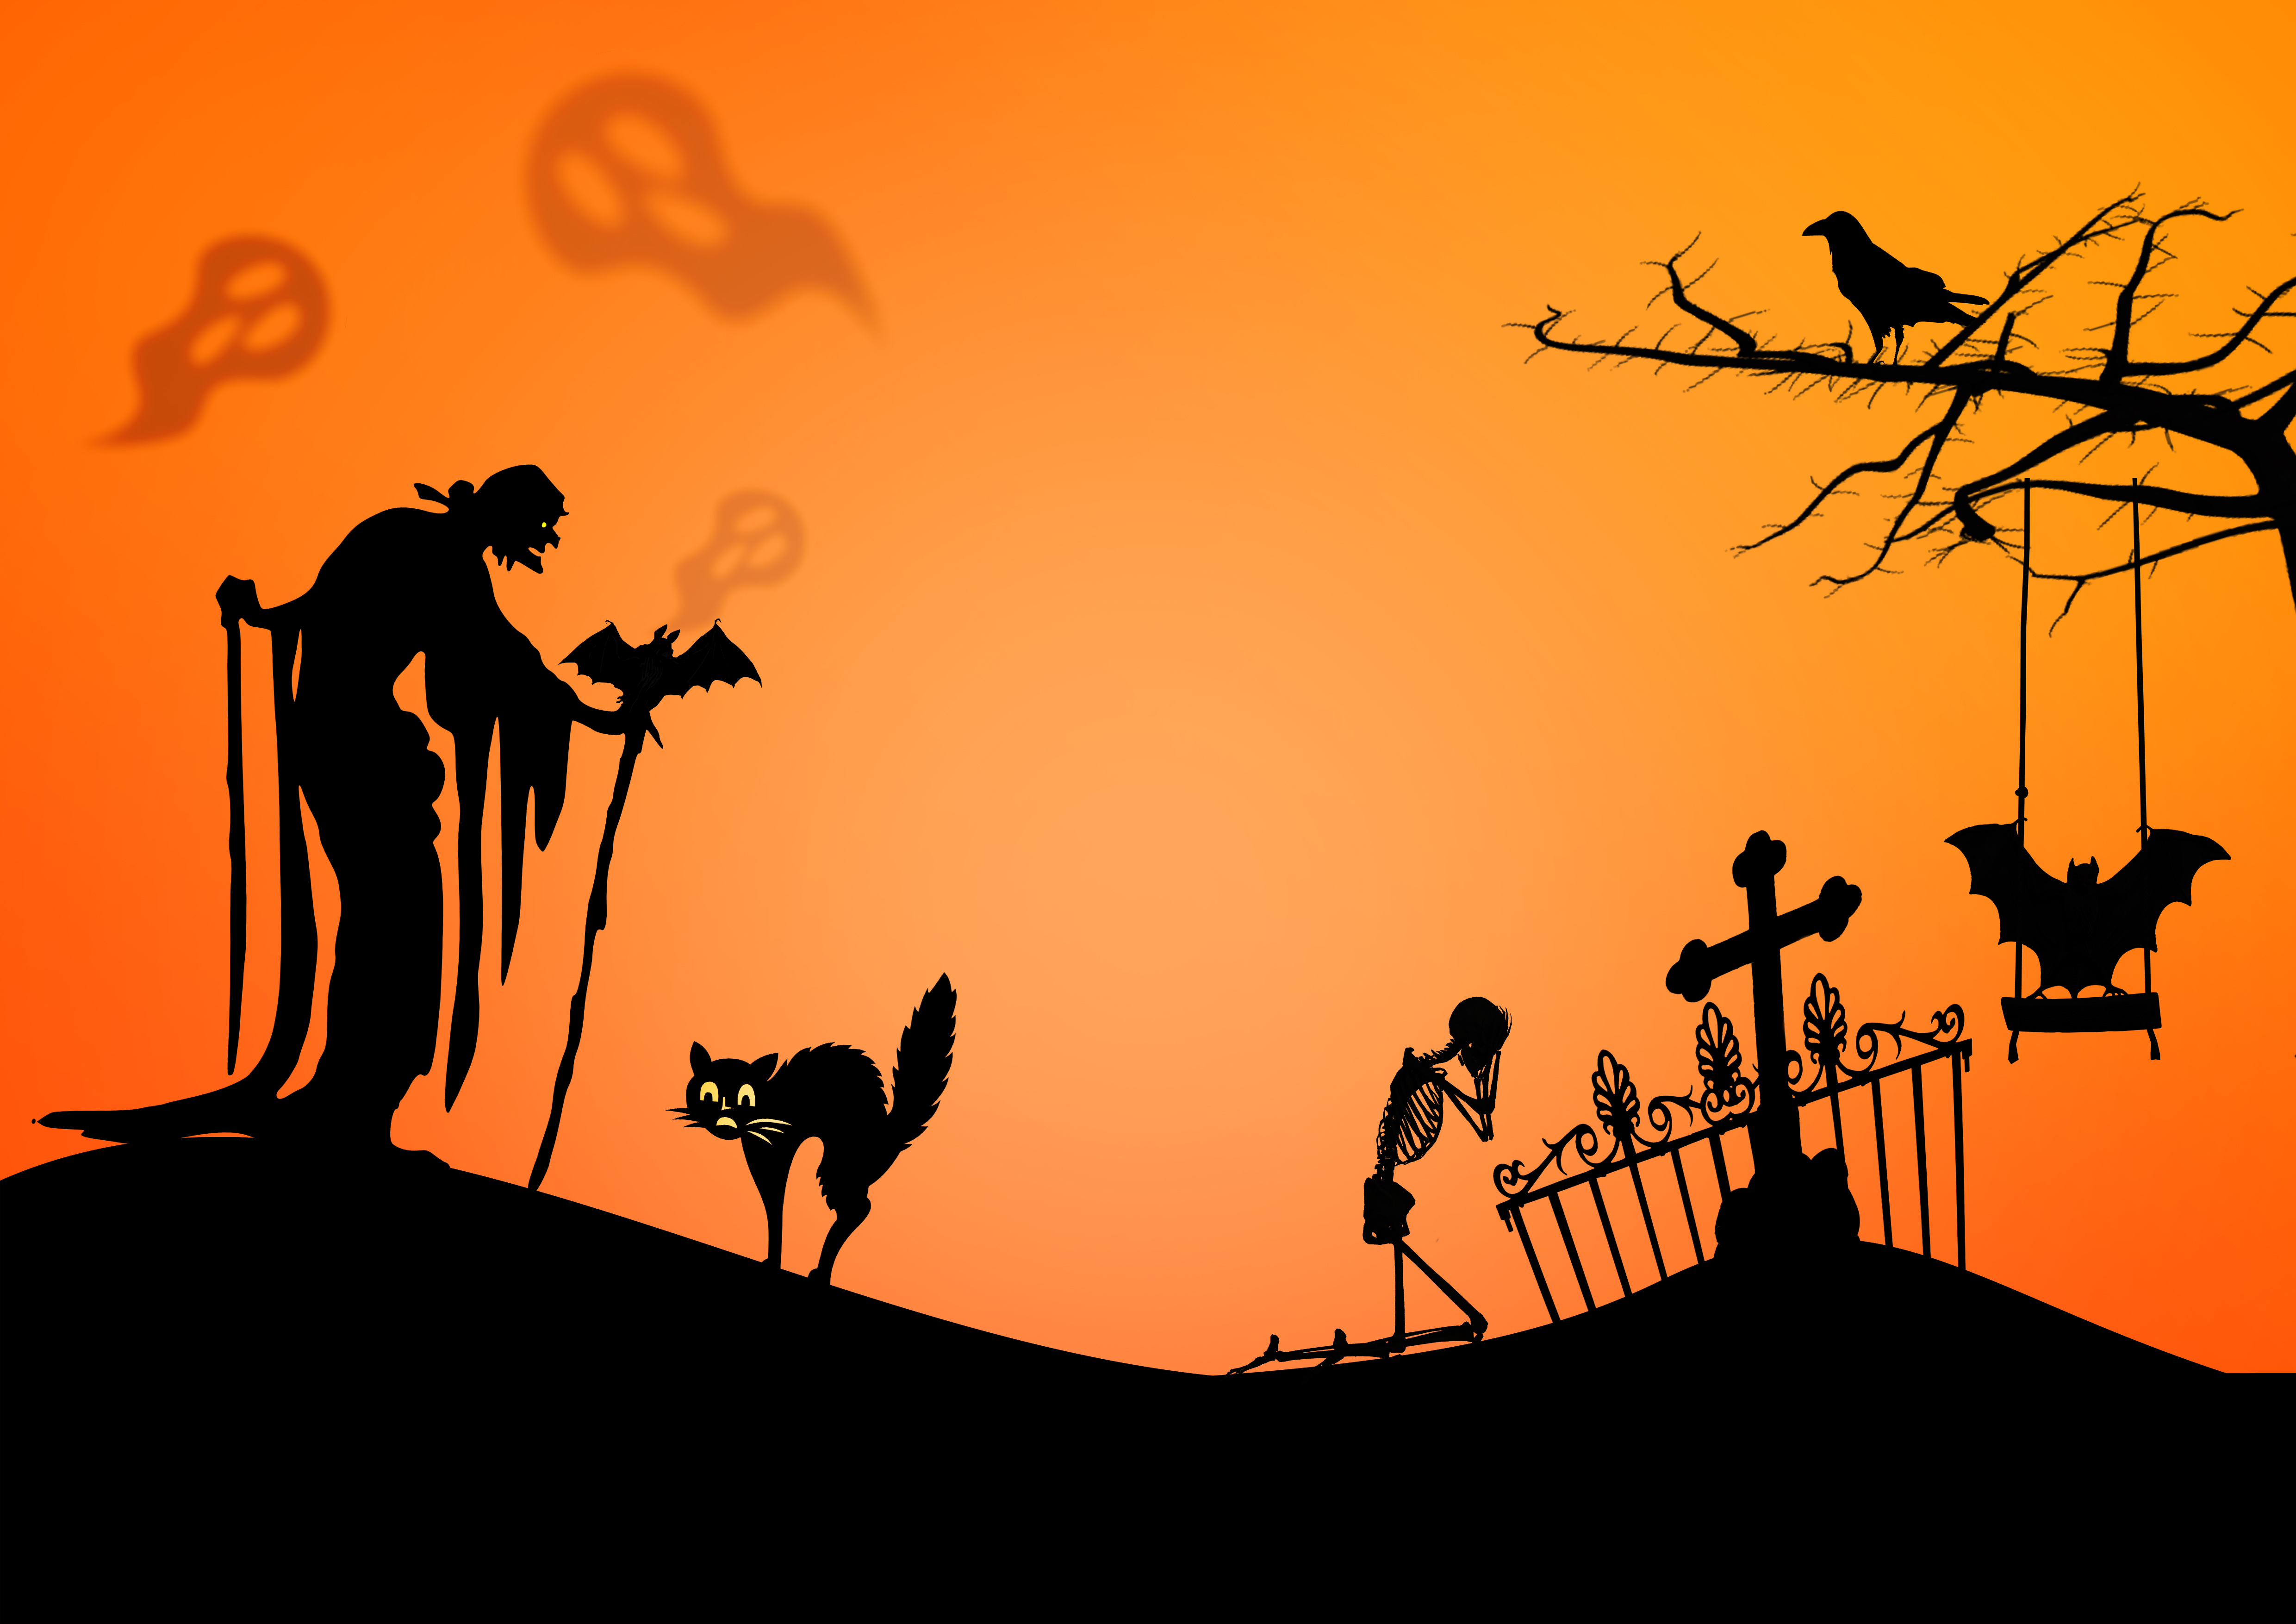
halloween, witch, ghosts, cat, skeleton, rabe, bat, grave, silhouettes, orange, black, shine, swing, mystic, funny, gothic, background, creepy, scene, greeting card, darkness, fantasy, backdrop, silhouette, sky, art, camel like mammal, shadow, computer wallpaper, font, illustration, sunset, visual arts, human behavior